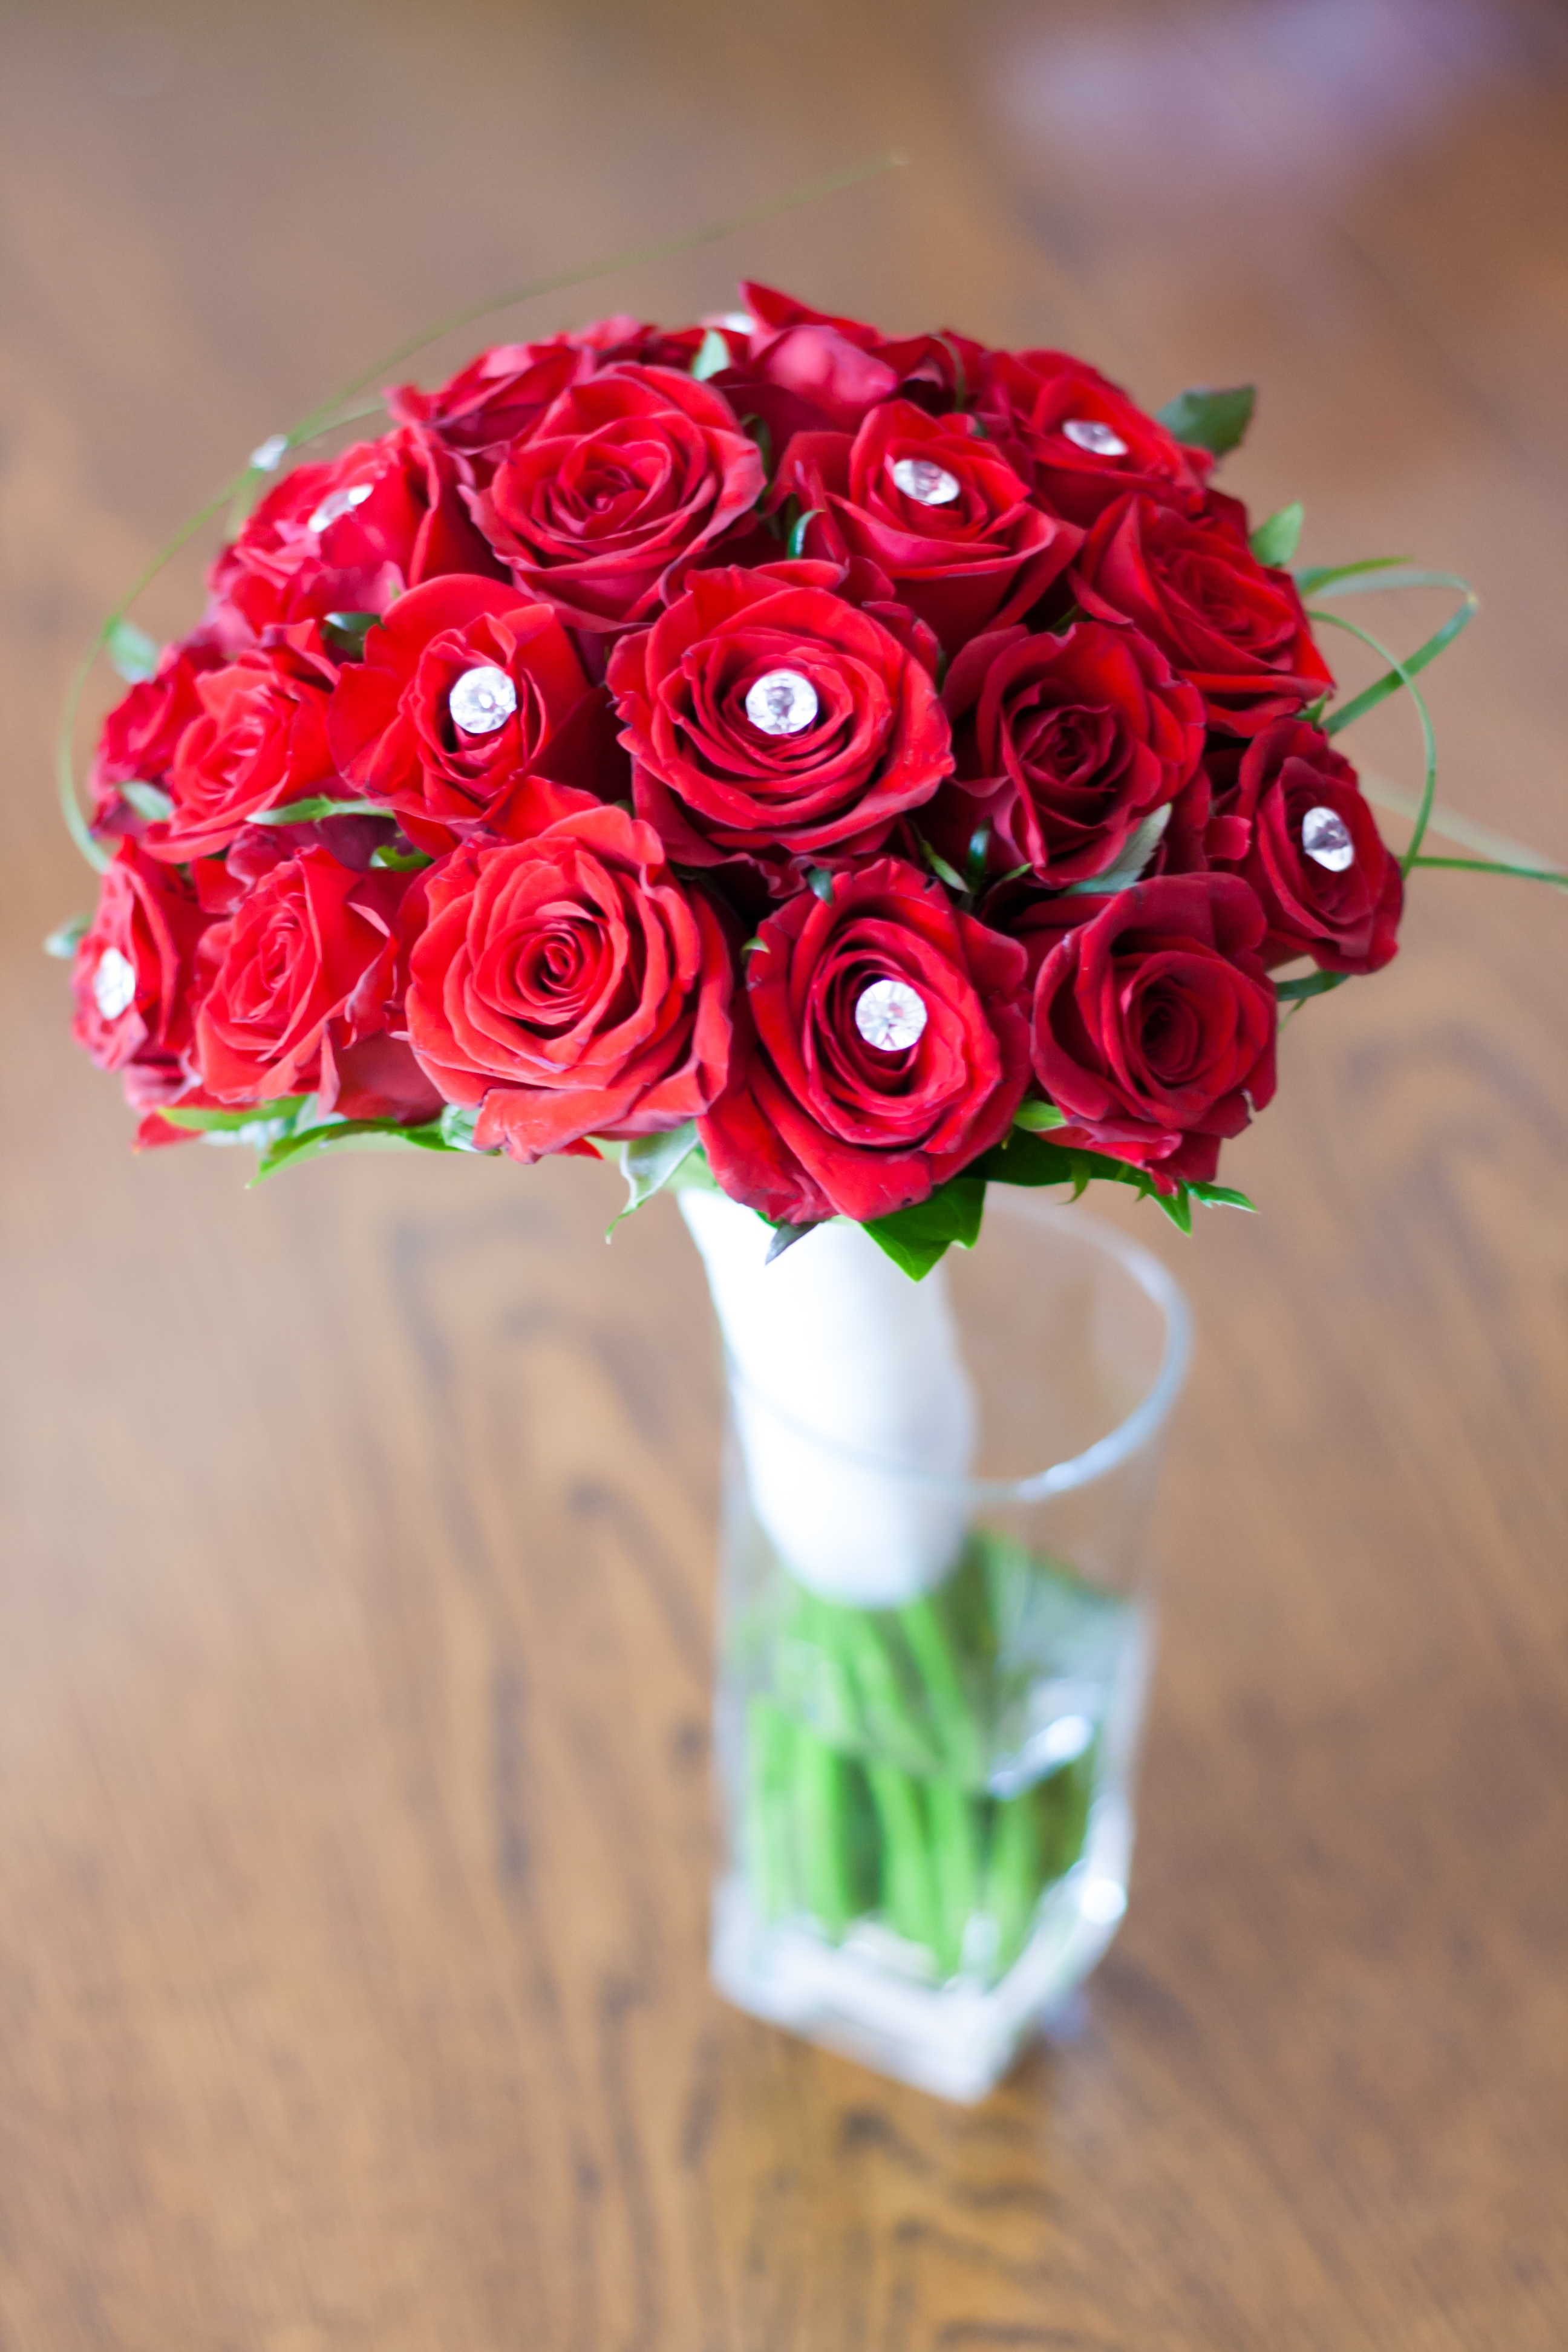
plant, flower, petal, bouquet, rose, green, red, pink, flora, roses, floristry, bridal, macro photography, flowering plant, garden roses, rose family, flower bouquet, cut flowers, floral design, centrepiece, land plant, flower arranging